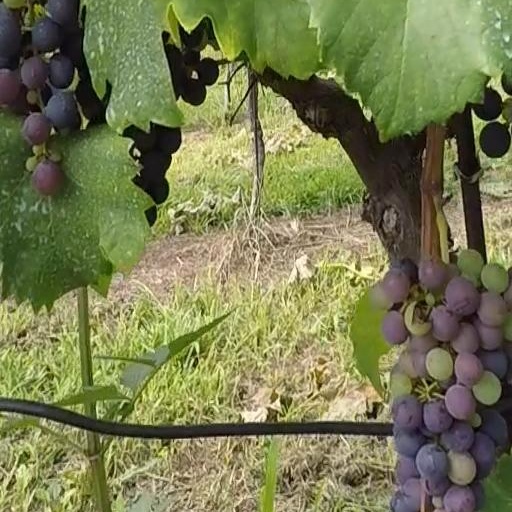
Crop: grape